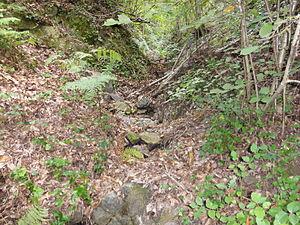
Belisarius xambeui est une espèce de scorpions de la famille des Belisariidae.